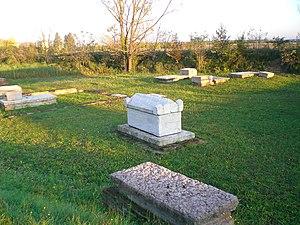
Voghiera est une commune italienne de la province de Ferrare dans la région Émilie-Romagne en Italie.